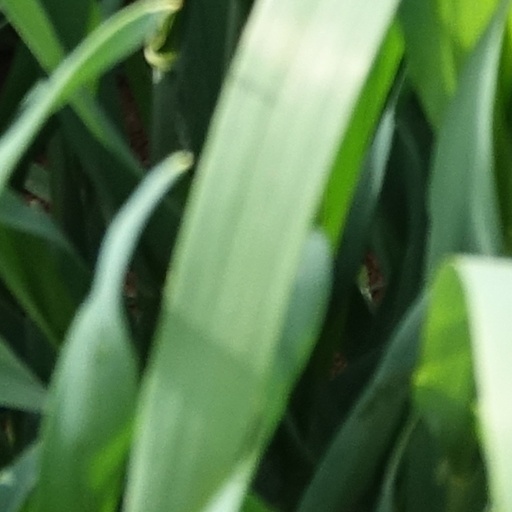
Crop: wheat